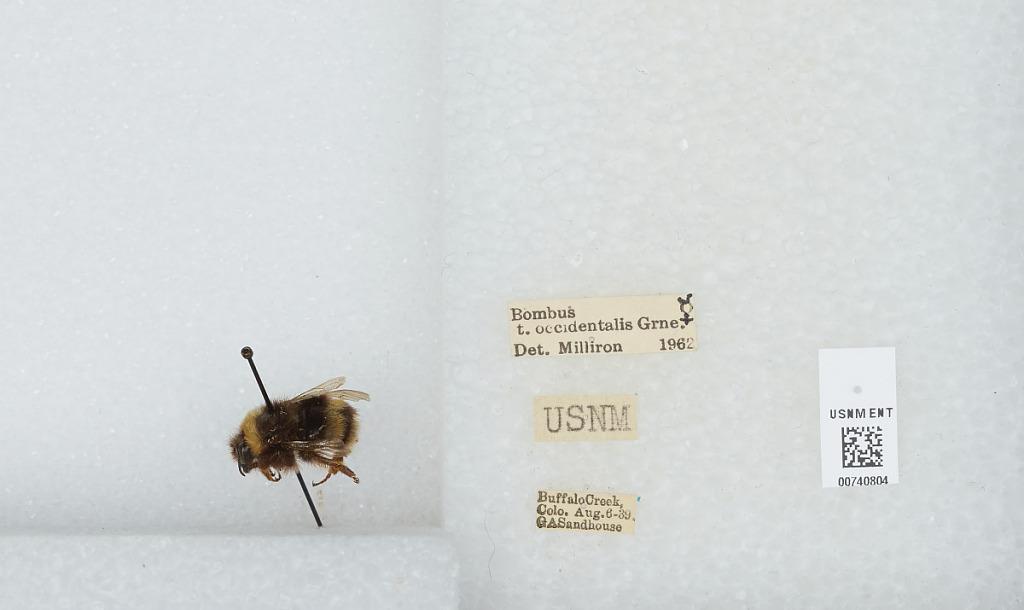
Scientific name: Bombus (Bombus) occidentalis Greene
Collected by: G. Sandhouse
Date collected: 1939-8-6
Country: United States
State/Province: Colorado
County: Jefferson
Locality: Buffalo Creek
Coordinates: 39.3864, -105.27
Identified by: Milliron